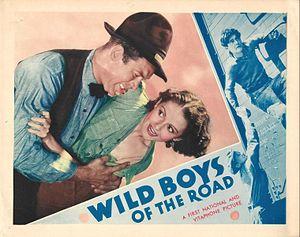
Ann Hovey, née Anna Jacques Hovey, est une chanteuse et une actrice de cinéma américaine des années 1930, principalement dans des films de séries B.